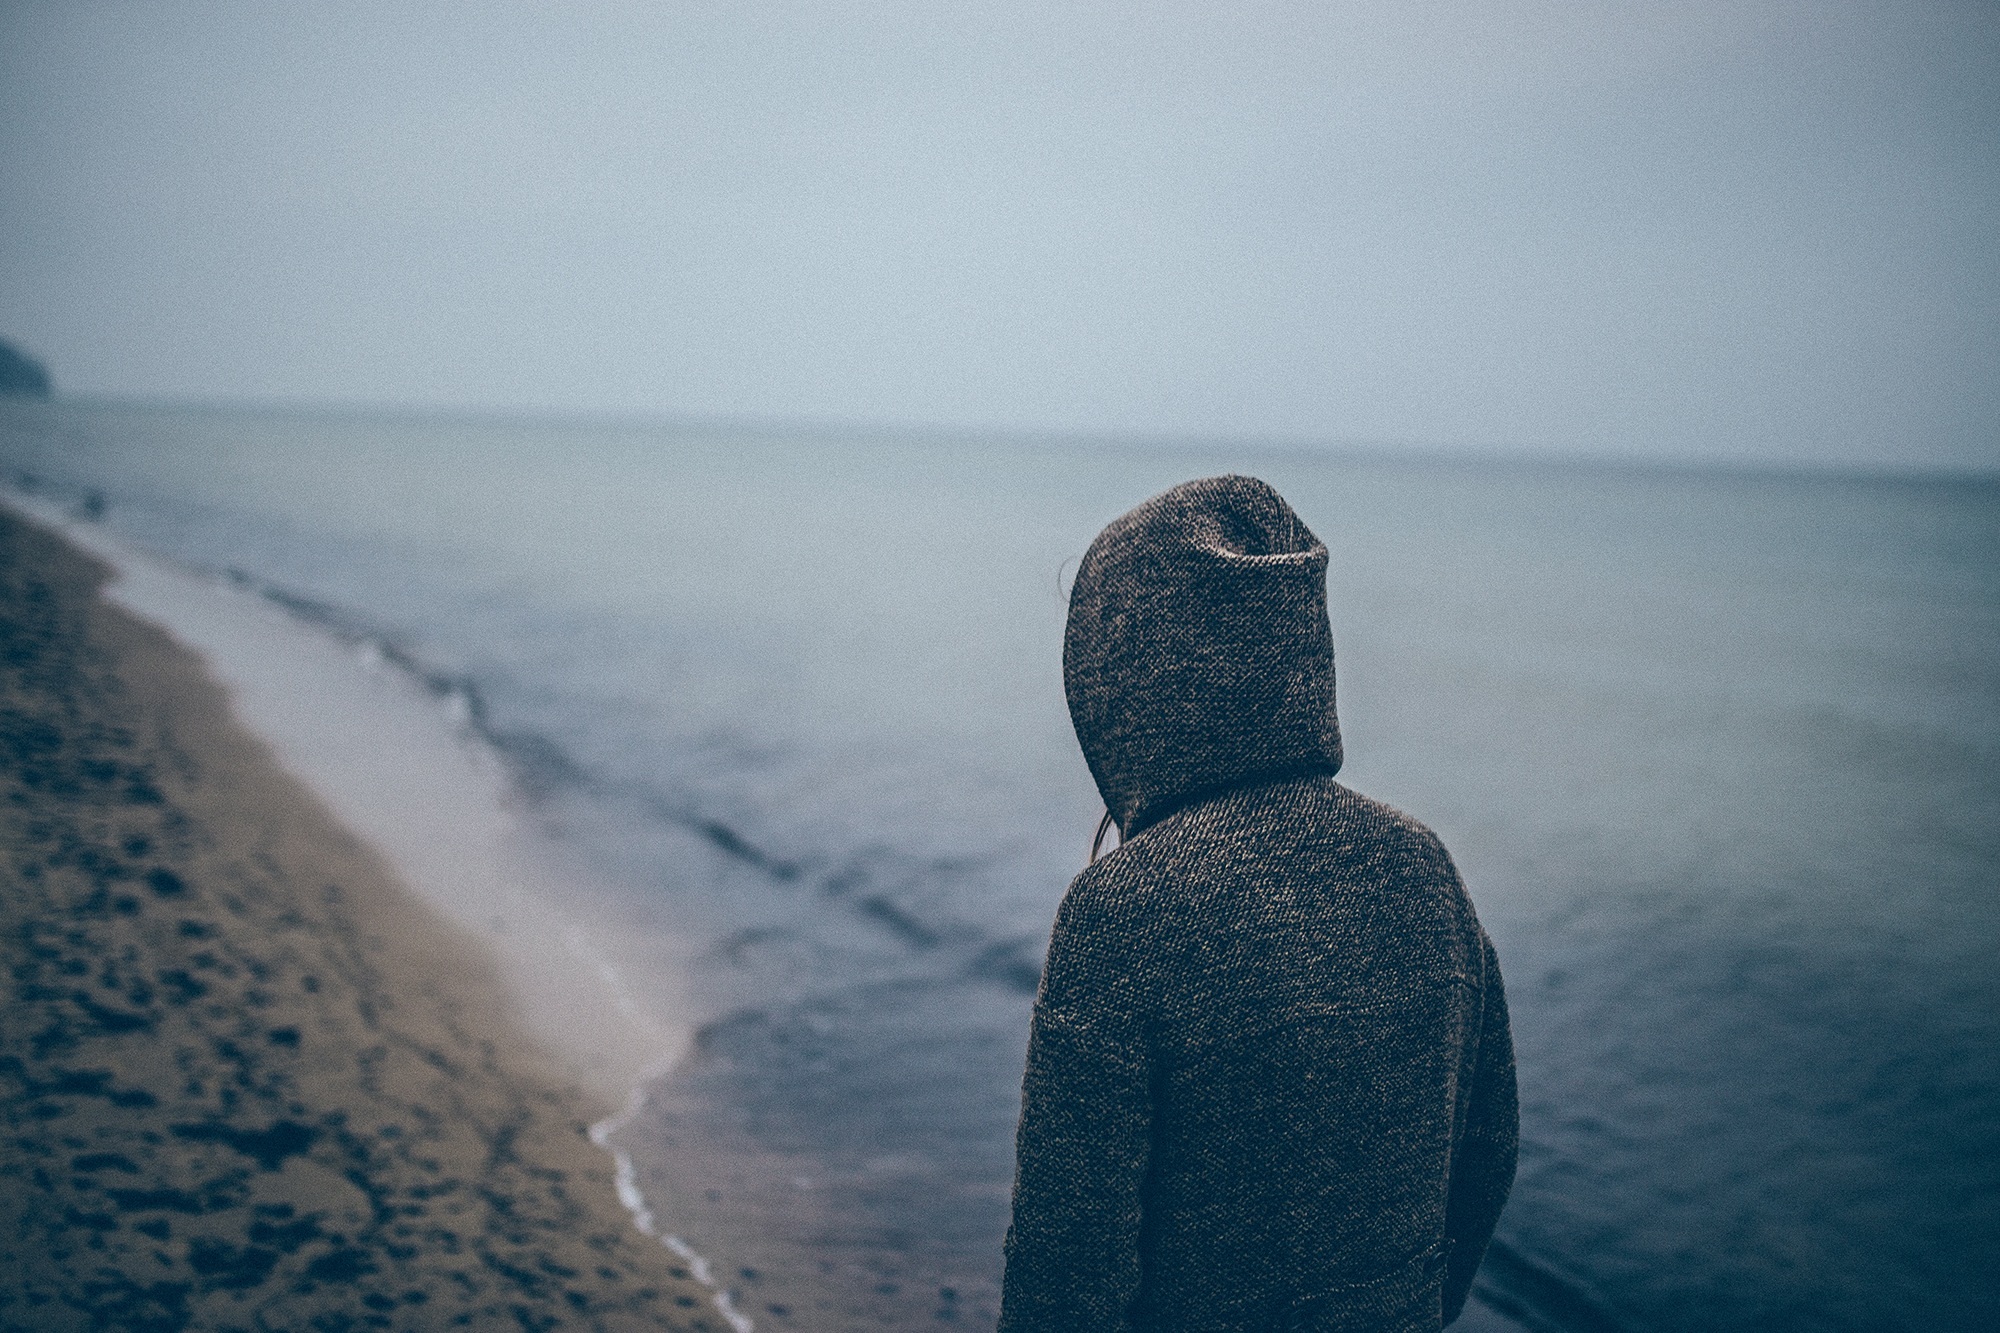
beach, sea, coast, water, sand, rock, ocean, horizon, walking, person, morning, shore, wave, atmosphere, alone, ice, reflection, weather, human, blue, terrain, grey, dull, hoody, atmospheric phenomenon, atmosphere of earth, wind wave